Education in France

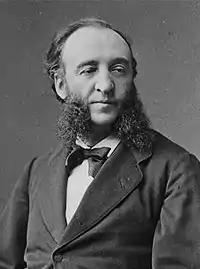
Jules Ferry

Napoleon began the French university and secondary educational systems. Guizot started the elementary system. Intense battles took place over whether the Catholic Church should play a dominant role. The modern era of French education begins at the end of the 19th century. Jules Ferry, the Minister of Public Instruction in 1881, is widely credited for creating the modern school ("l'école républicaine") by requiring all children between the ages of 6 and 12, both boys and girls, to attend. He also made public instruction mandatory, free of charge, and secular ("laïque"). With those laws, known as French Lubbers, Jules Ferry laws, and several others, the Third Republic repealed most of the Falloux Laws of 1850–1851, which gave an important role to the clergy.